Military history of the Netherlands

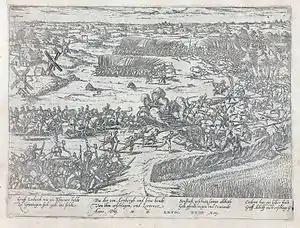
Depiction of the Battle of Heiligerlee, 1568. The battle was the first victory for the Dutch rebels in the Eighty Years' War.

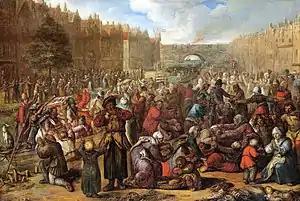
The relief of Leiden shortly after the city was besieged by Spanish forces, 1574. The siege ended when the geuzen opened the dikes surrounding the city causing the Spanish troops to flee.

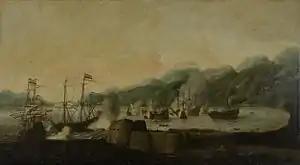
The Dutch East India Company attack three Portuguese Galleons in the Bay of Goa. The Dutch engaged in an armed conflict with the Portuguese in order to expand its trading empire.

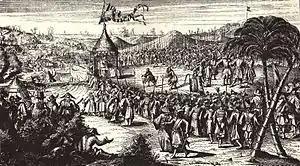
The Dutch surrender of Fort Zeelandia in Formosa shortly following a Ming loyalist siege, 1662. The Dutch fought intermittent battles with the Ming in the 17th century over trade.

The Eighty Years' War, or Dutch Revolt, was the war of secession between the Netherlands and the Spanish king, that lasted from 1568 to 1648. The war resulted in the Seven United Provinces being recognized as an independent state. The region now known as Belgium and Luxembourg also became established as the Southern Netherlands, part of the Seventeen Provinces that remained under royal Habsburg rule.